Howard government

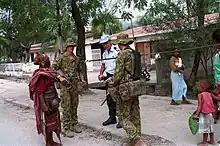
Australian peacekeepers and East Timorese civilians in Dili during 2000

Australia was one of the few countries to recognise the 1976 annexation of East Timor by President Suharto's "New Order" government. The 1998 resignation of Suharto and replacement by his reformist protégé, B.J. Habibie, created an opportunity in both countries for policy reform. Habibie was suggesting East Timor receive special autonomy status within the Indonesian republic, which he offered as part of United Nations (UN)-mediated negotiation process between Indonesia and the territory's former colonial ruler, Portugal. Australian policy also changed. From a position of not supporting any act of East Timorese self-determination, the Prime Minister and Foreign Minister Downer formulated a shift in policy to suggesting not just autonomy but a political solution that included a referendum on independence be provided in about a decade. This was developed confidentially without the knowledge of Cabinet, and outlined in a December 1998 letter to Habibie suggesting the Indonesian government prepare for such a referendum.